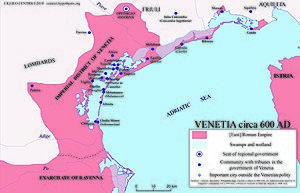
Venise maritime, en latin Venetia maritima, en grec Bενετικὰ / Venetikà, ou Venise byzantine est un territoire de l’Italie byzantine inclus dans l’exarchat de Ravenne et correspondant à la zone côtière de l’antique région Vénète, c’est-à-dire aux côtes des actuels Vénétie et Frioul-Vénétie Julienne, distincte de l’intérieur des terres de la Vénétie euganéenne passée à la fin du VIᵉ siècle sous le contrôle des Lombards.